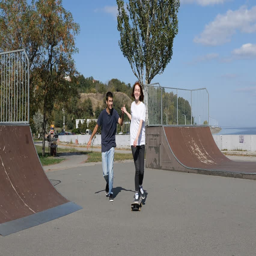
person teaches a girl how to ride a skateboard in skate park